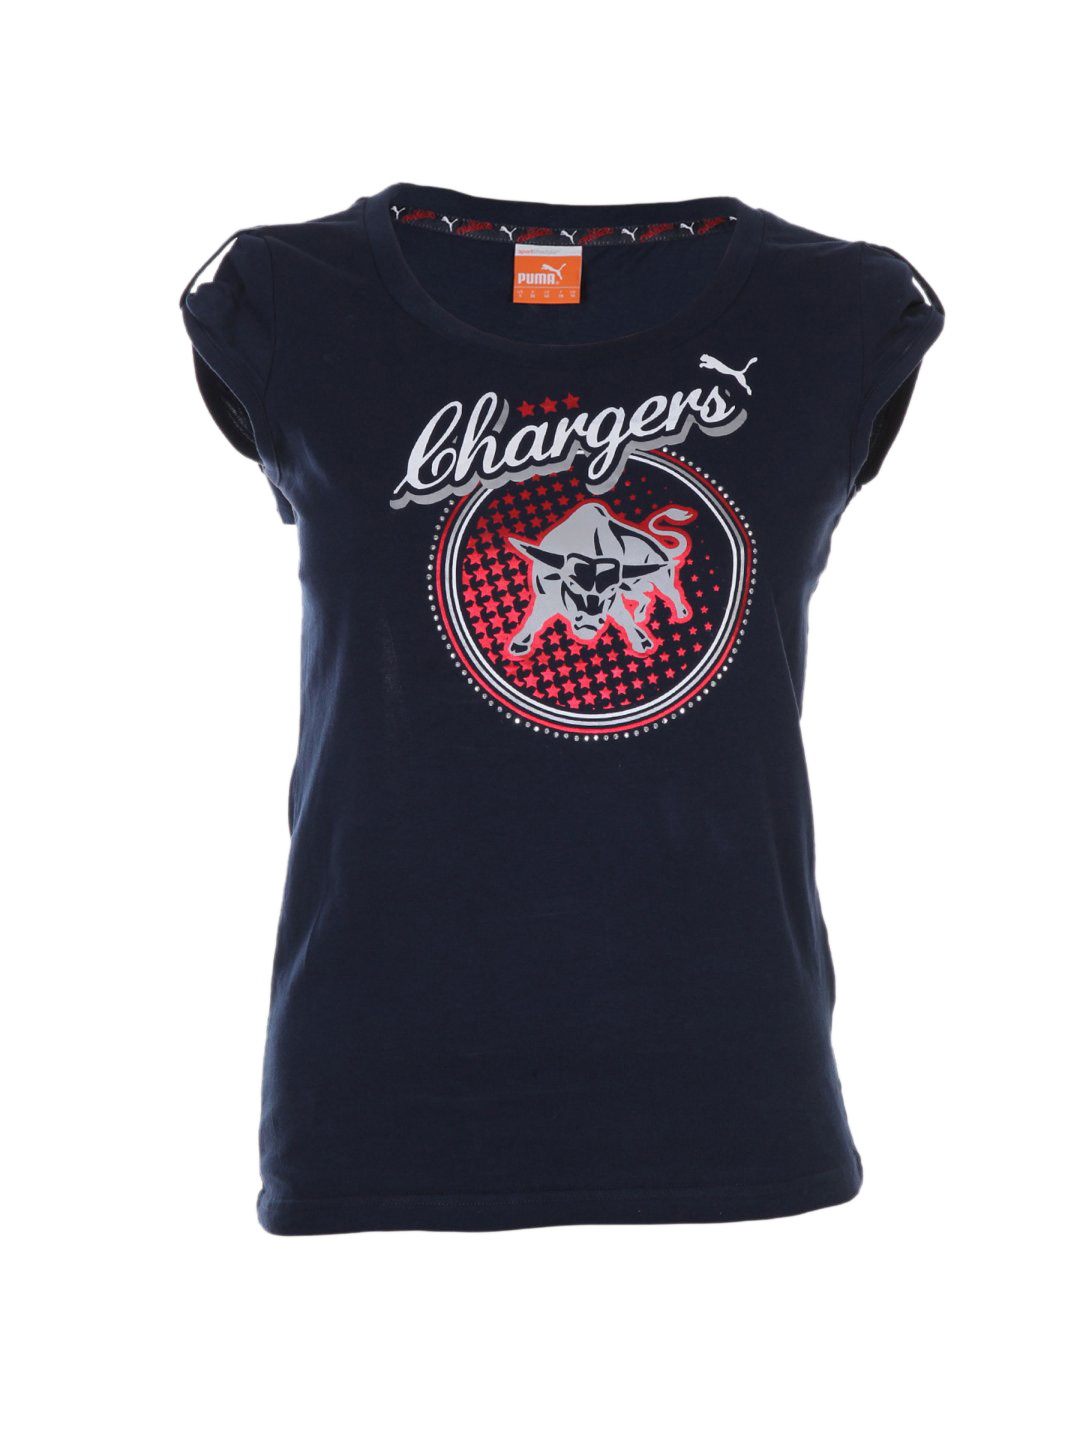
Puma Women Deccan Chargers Blue T-shirt
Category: Apparel / Topwear / Tshirts
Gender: Women
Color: Blue
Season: Summer 2011
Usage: Sports